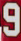
Number: 9